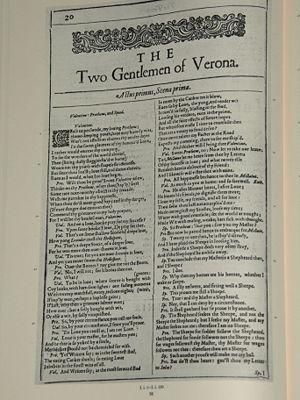
Les Deux Gentilshommes de Vérone est une comédie de William Shakespeare qui date du début de sa carrière. Elle présente la liste de personnages la plus réduite de tout le canon shakespearien et c'est dans cette pièce que Shakespeare met pour la première fois en scène une jeune fille se déguisant en garçon. La pièce aborde les thèmes de l'amitié et de la fidélité, mais elle doit une grande partie de sa saveur comique au personnage du clown Lancelot, serviteur du changeant Protèse, et à son chien Crab « le plus bel exemple de cabotinage de tout le théâtre shakespearien » selon un critique.